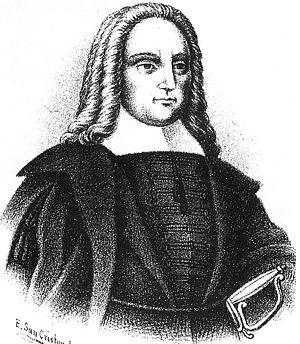
Carmine Nicolao Caracciolo ou Carmine Niccolò Caracciolo de Santobuono est un homme politique et monarque espagnol et italien. Né dans une des familles nobles les plus importantes du royaume de Naples, il hérita du titre de Prince de Santobuono et obtint celui de Grand d'Espagne en 1694. Après une période littéraire d'une dizaine d'années, il entre dans les bonnes grâces du roi Philippe V d'Espagne qui le nomme ambassadeur à Rome puis à Venise entre 1701 et 1711. En 1716, il devient Vice-roi du Pérou, charge qu'il garde jusqu'en 1720, six ans avant sa mort. Il est également le père du cardinal Giovanni Costanzio Caracciolo.
La vice-royauté du Pérou a été créée en 1542, comme district administratif de l'Empire espagnol sous la Maison d'Autriche, et considérée comme un Royaume de la Couronne de Castille. La justification juridique de cette fission monarchique étant le renoncement du dernier prince inca, le Prince impérial Paullu Inca aux droits dynastiques quéchua à l'Empire Catholique de Charles Quint, devenant lui alors Roi du Pérou et successeur légitime des Incas de Cuzco. Elle comprenait à l'origine l'ensemble de l'Amérique du Sud sous domination espagnole, jusqu'à ce que sa taille ne contraigne à la subdiviser en plusieurs vice-royautés afin d'en faciliter la gouvernance, fruit des politiques modernistes des Bourbons. Le Royaume cessera officiellement en 1824 lorsque le dernier vice-roi, José de la Serna se rendra à Simón Bolívar après la bataille d'Ayacucho ; devenant celui-ci dictateur, la République est établie.